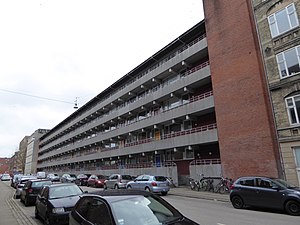
Dagmarsgade / Bygninger
Ejerforeningen Kongsgården.
Dagmarsgade er en gade på Ydre Nørrebro i Mimersgadekvarteret. Dagmarsgade løber parallelt med Mimersgade og Nørrebrogade mellem Baldersgade og Thorsgade.